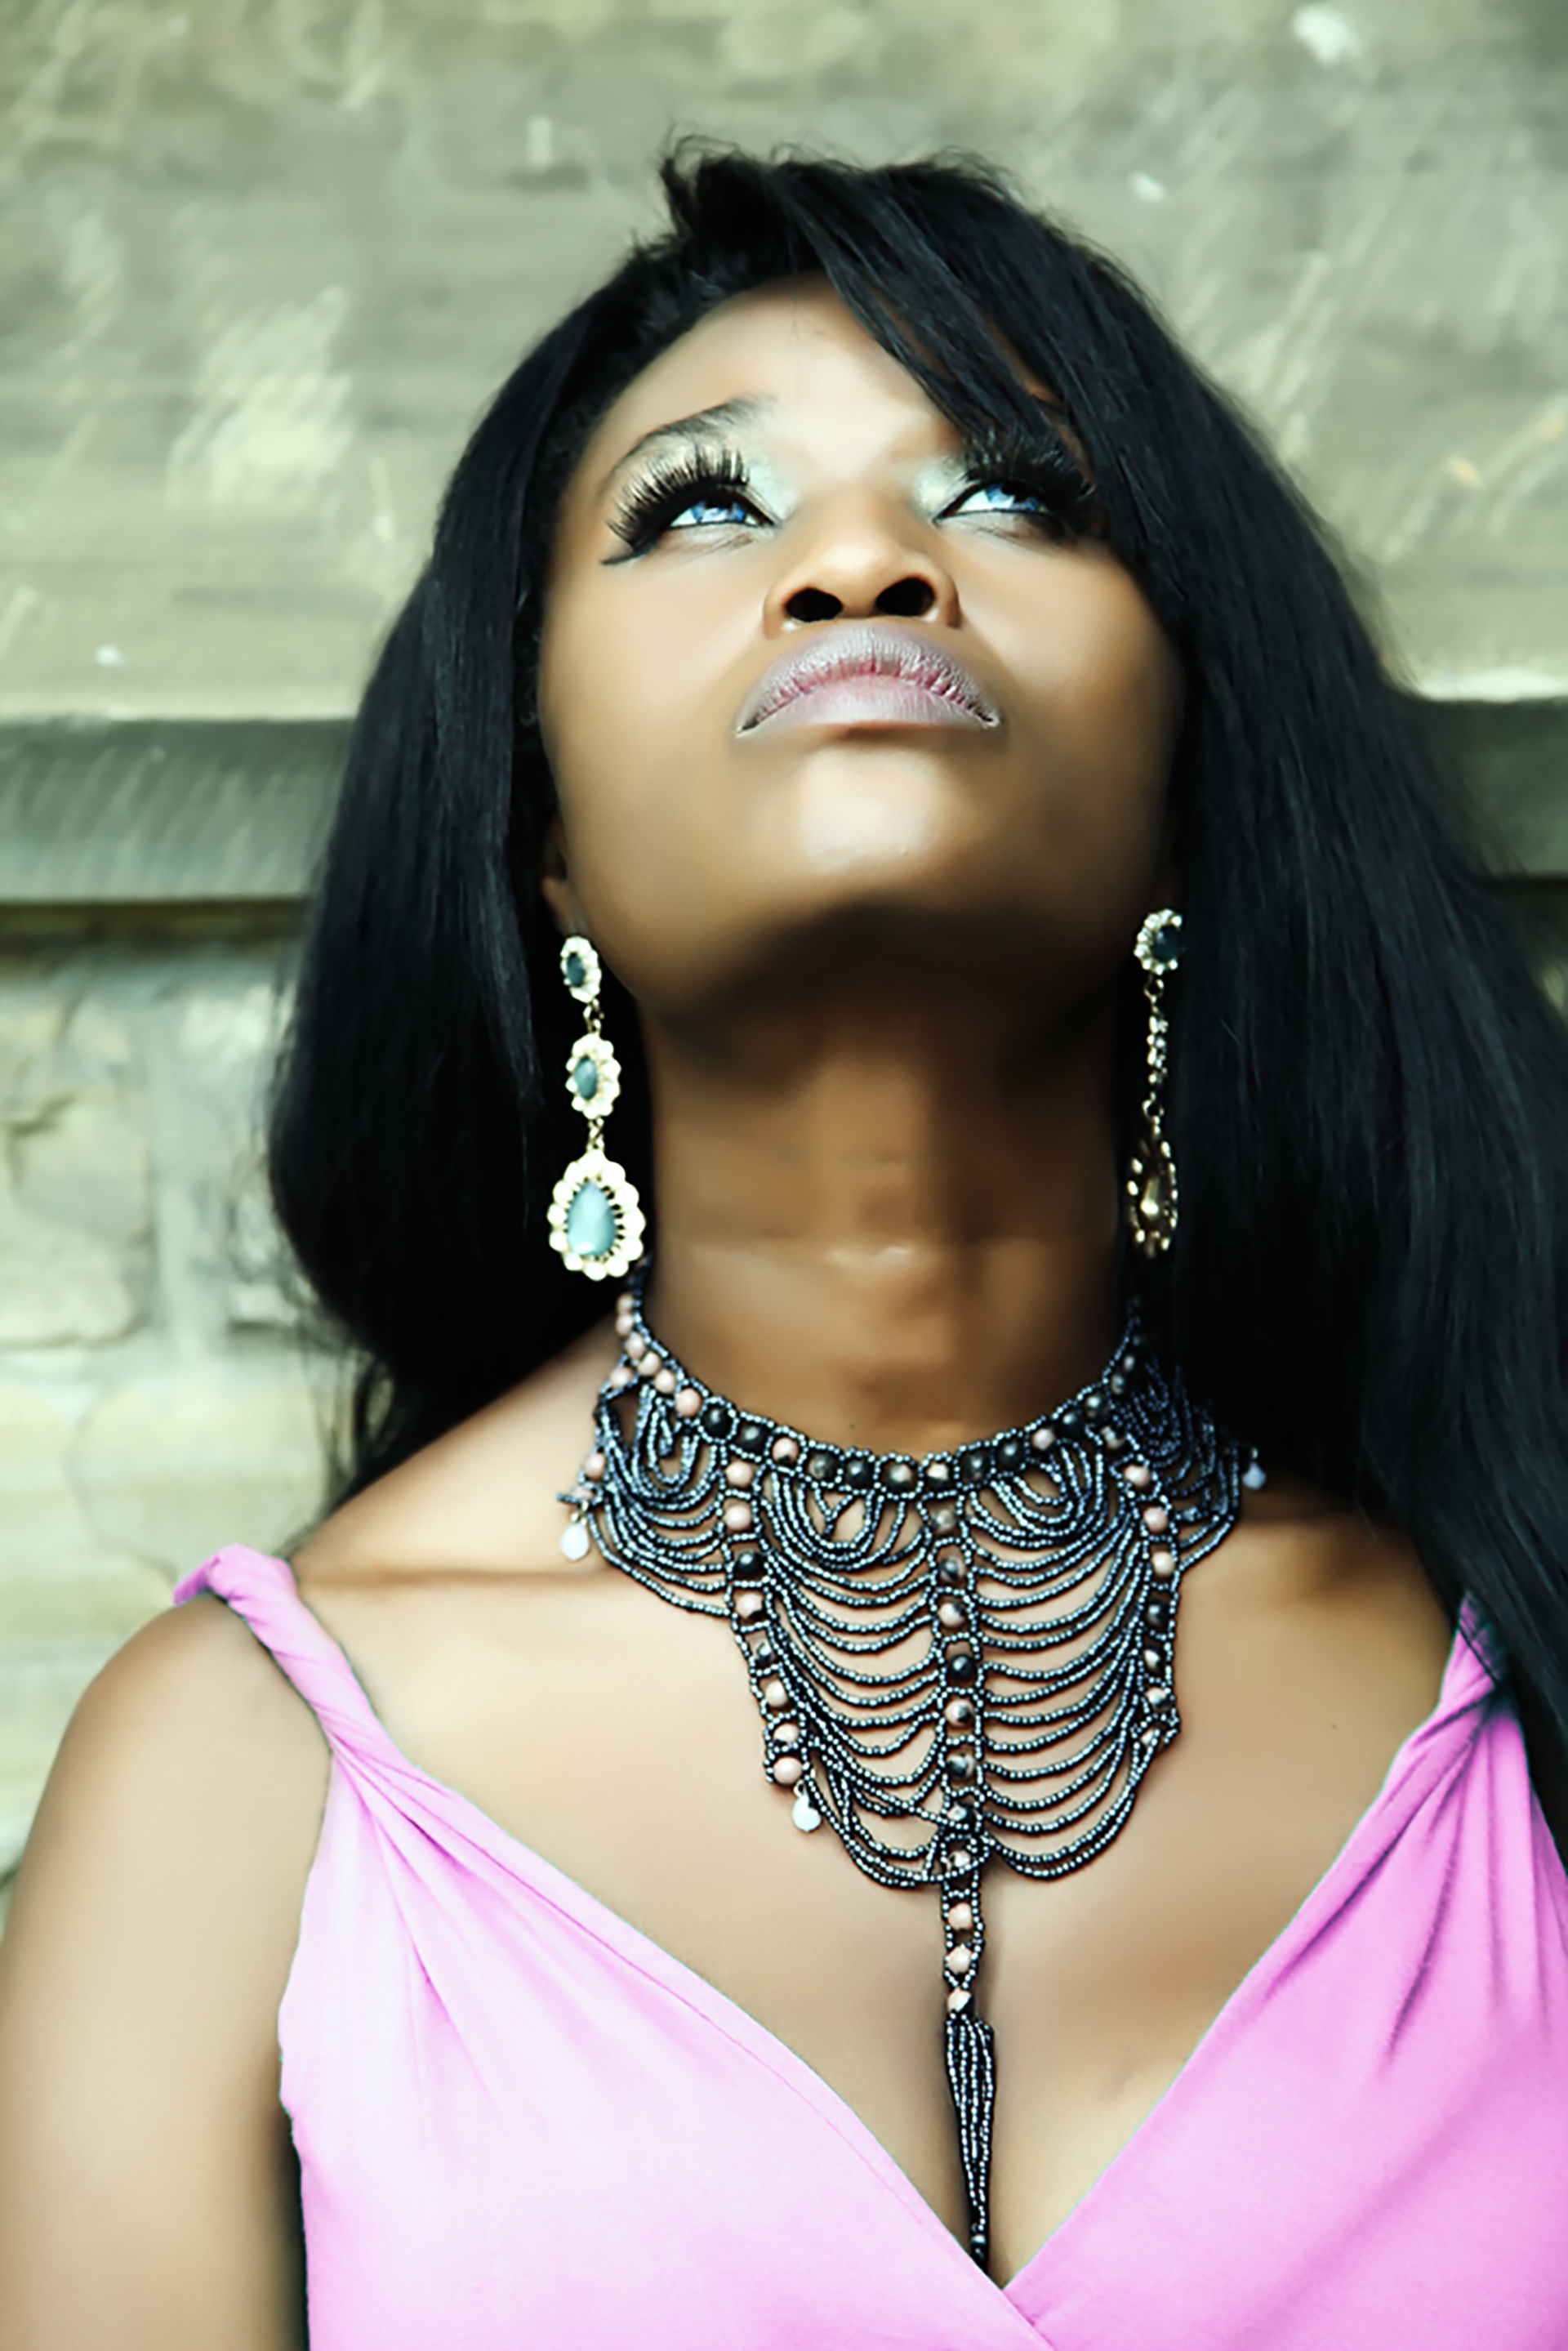
person, people, girl, woman, photography, vintage, trunk, cute, female, portrait, model, collection, color, fashion, clothing, black, colorful, lady, lifestyle, healthy, jewelry, makeup, long hair, human body, black hair, face, dress, luxury, design, women, eye, head, photograph, skin, beauty, sexy, style, elegant, organ, attractive, elegance, gorgeous, adult, glamour, stylish, vogue, african american, fashionable, abdomen, photo shoot, brown hair, portrait photography